Fish cracker

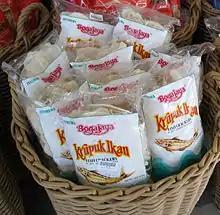
Bags of fish cracker sold in Surabaya

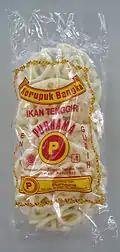
Krupuk Bangka

Like "krupuk udang" (prawn cracker), "krupuk ikan" (fish cracker) is a popular type of "krupuk" in Indonesia. "Tenggiri" (wahoo) and "cakalang" (skipjack tuna) are probably popular fish used for fish crackers. Nevertheless, other edible fish, such as "bawal" (pomfret) and "ekor kuning" ("Caesionidae"), might also be used.